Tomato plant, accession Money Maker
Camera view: tilt-top (135 deg); turntable rotation: 180 degrees
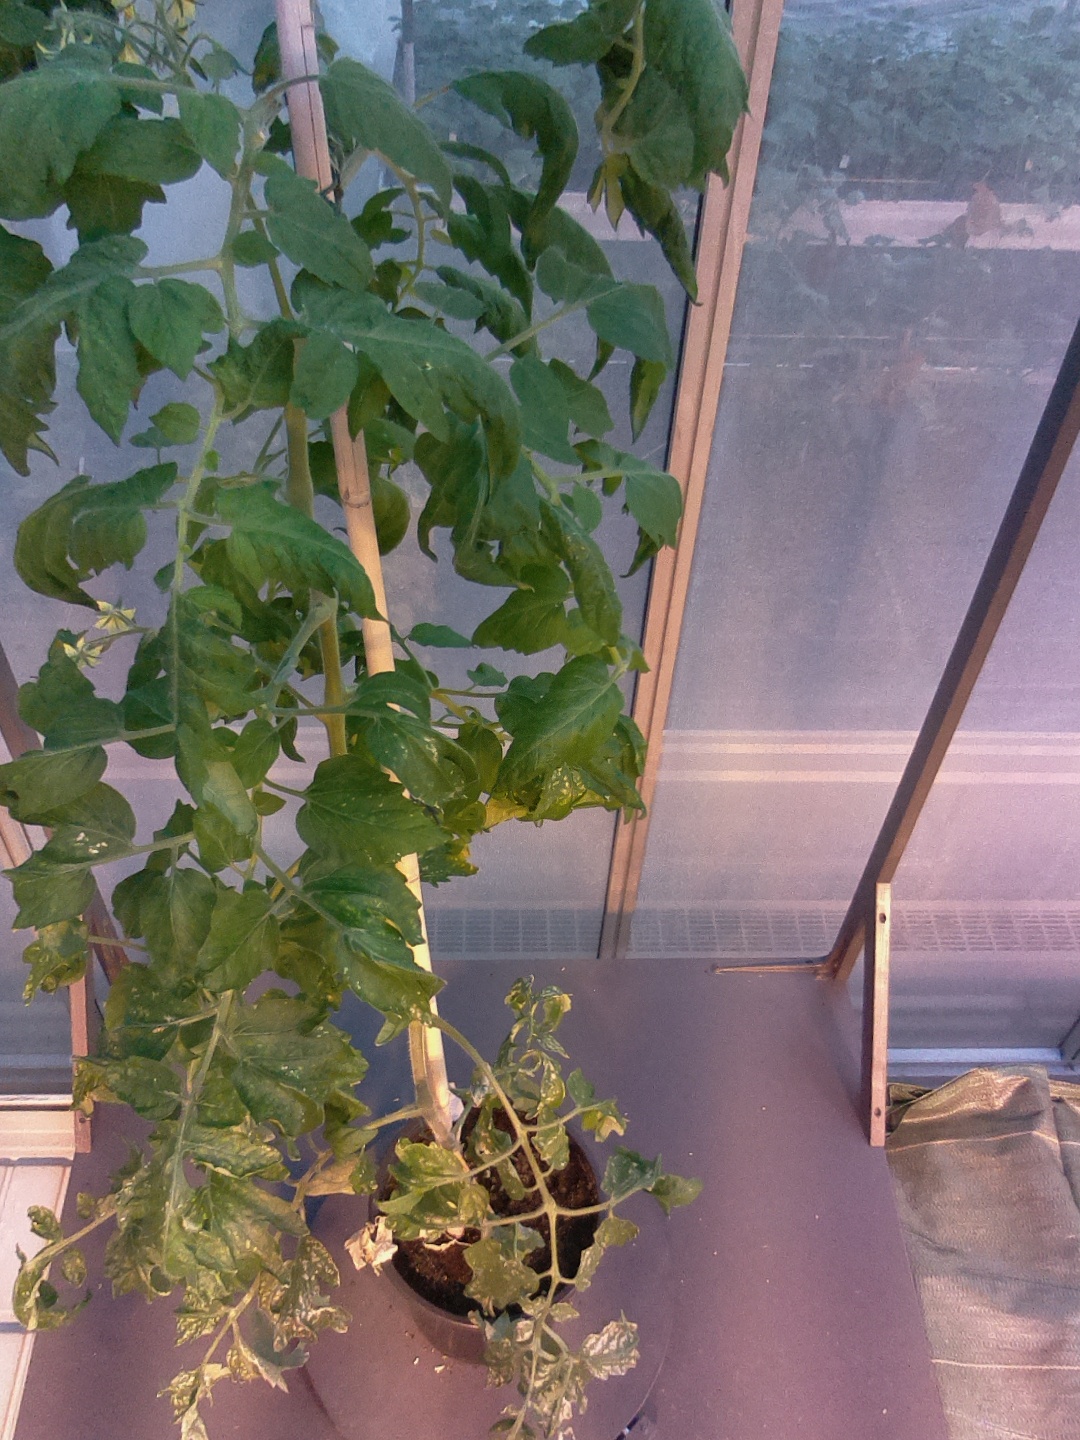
BBCH growth stage 70: Fruits at the main stem or branches visibles